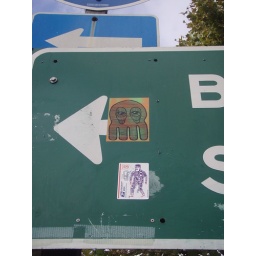
There's stickers, too!Found: road sign in the Lake Merritt area, Oakland, Ca.